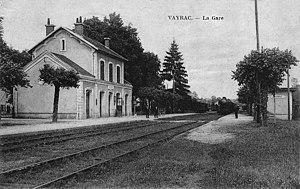
La gare de Veyrac dans les années 1900.
La gare de Vayrac est une gare ferroviaire française fermée de la ligne de Souillac à Viescamp-sous-Jallès, située à proximité du bourg de la commune de Vayrac, dans le département du Lot, en région Occitanie.